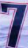
Number: 7